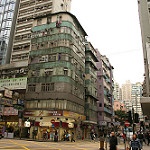
Label: buildings